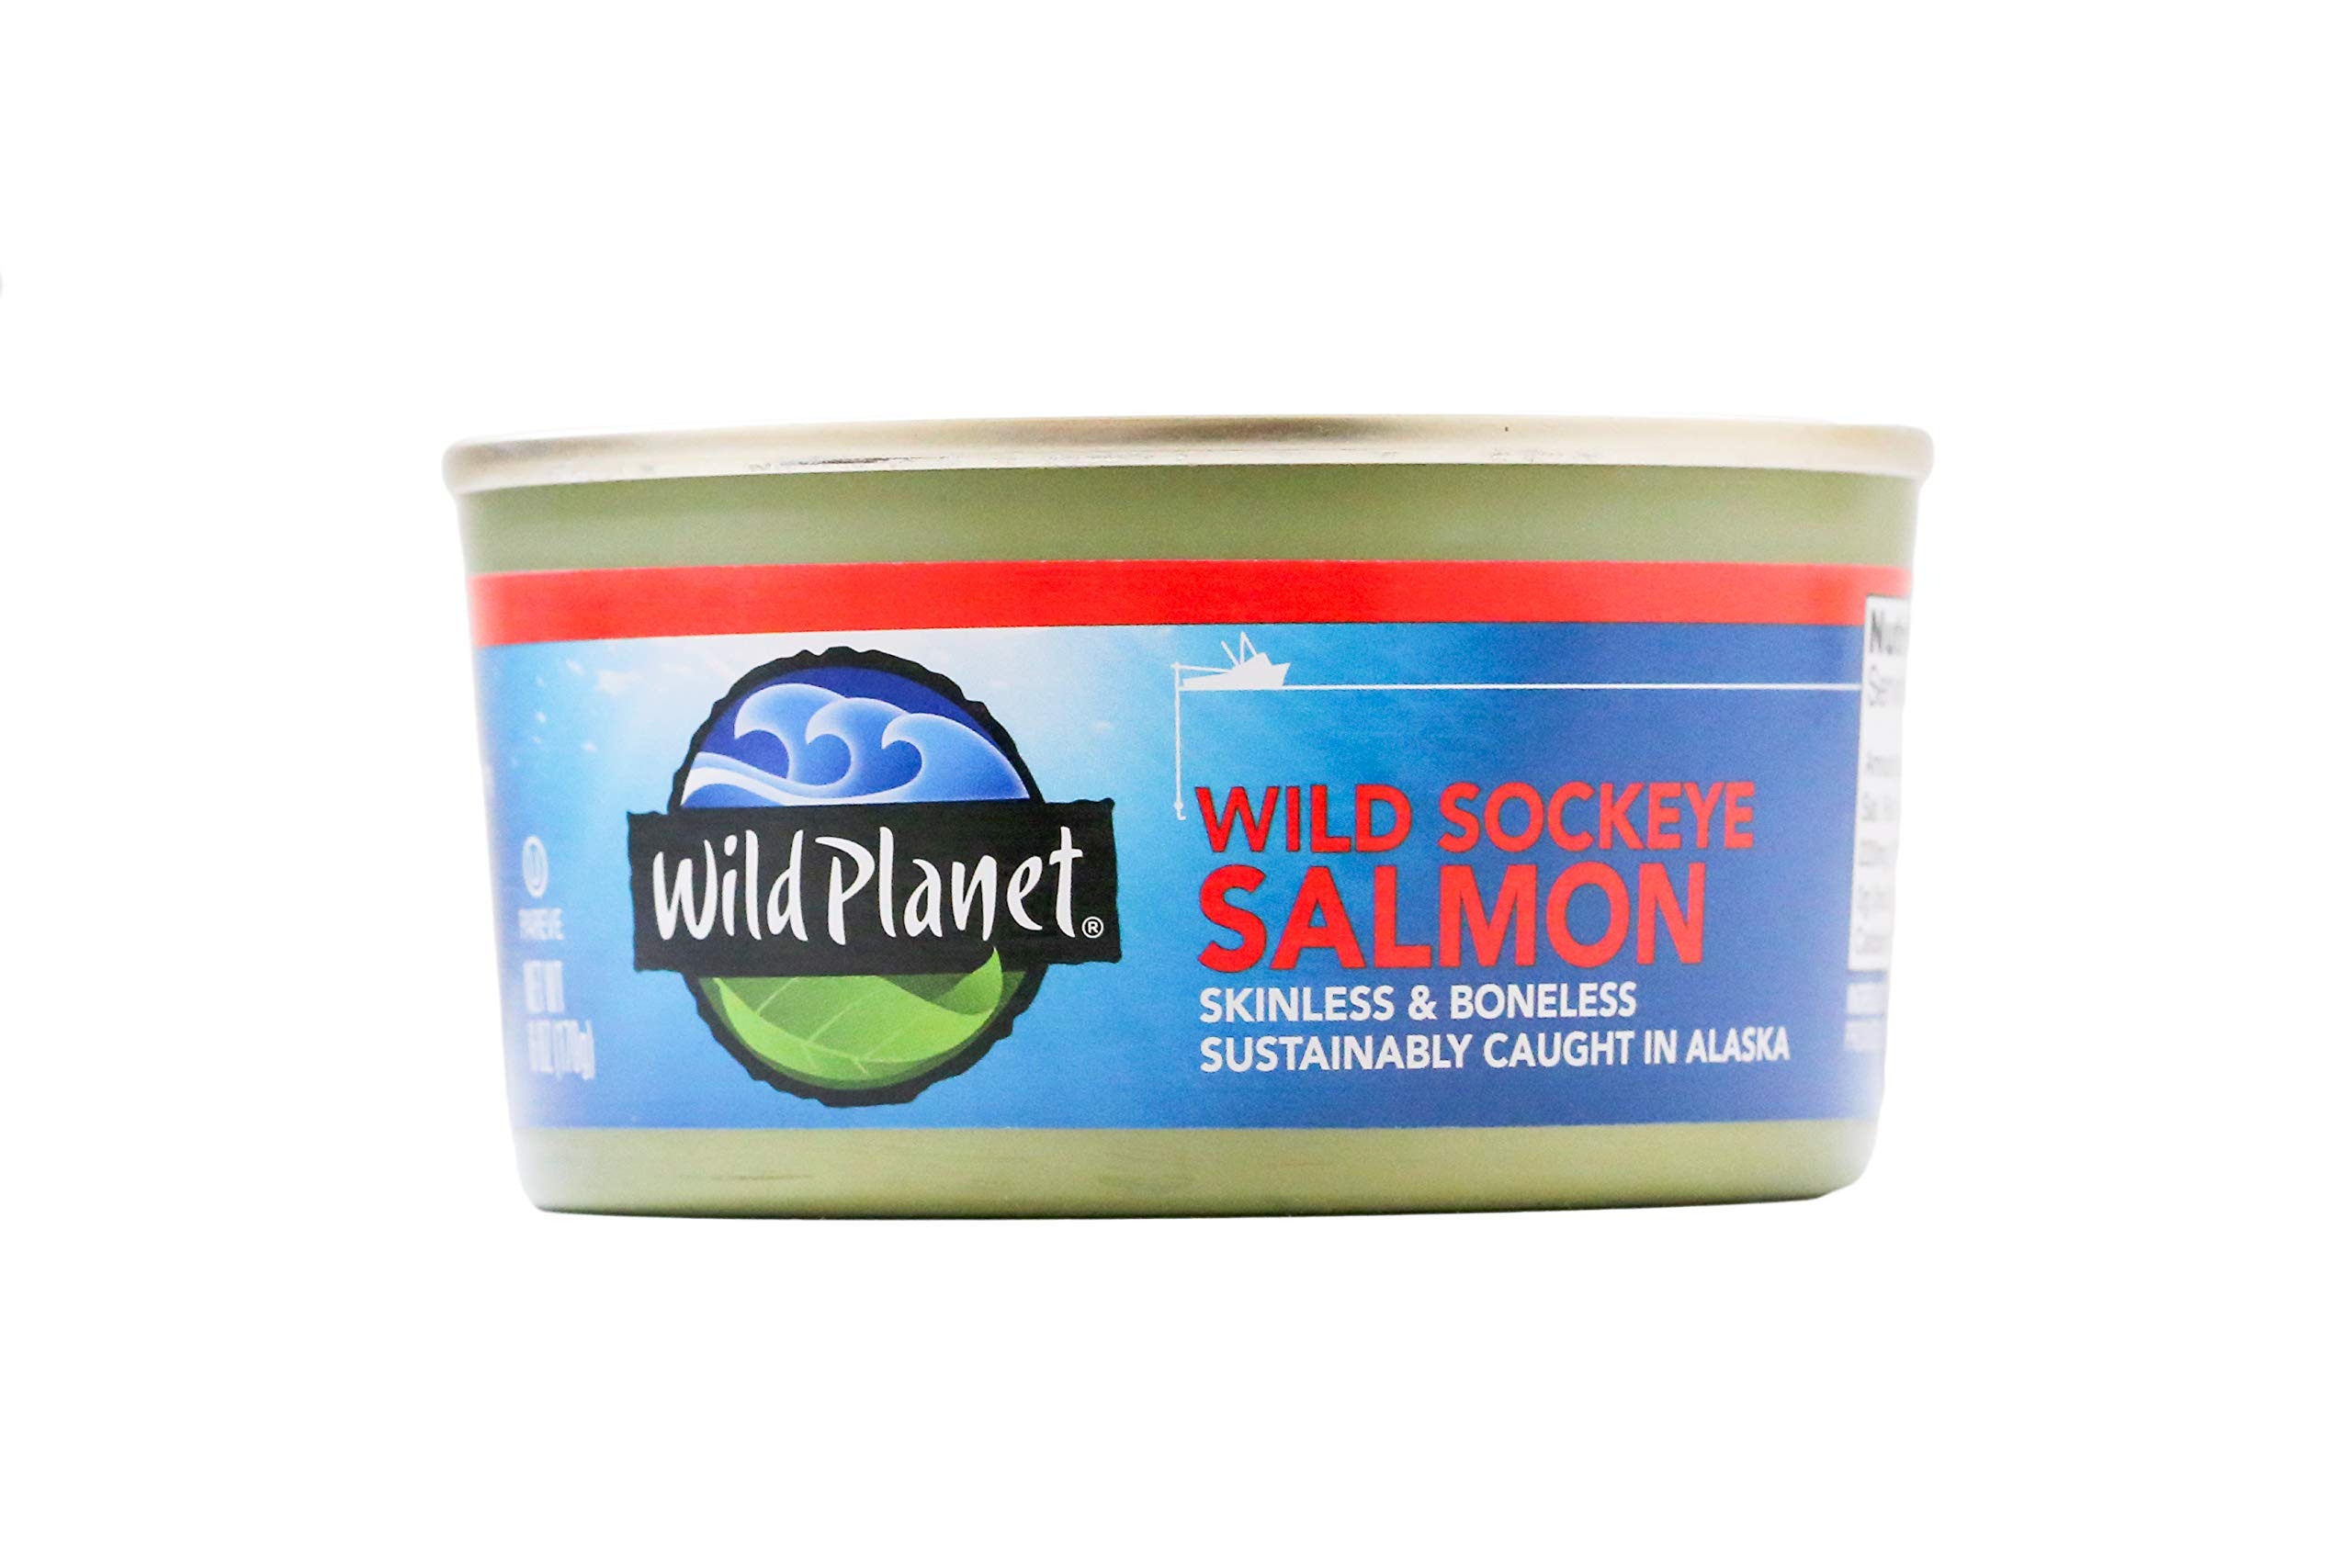
Item Name: Wild Sockeye Salmon 6 oz Can - Wild Planet
Value: nan
Unit: None

Price: 12.49